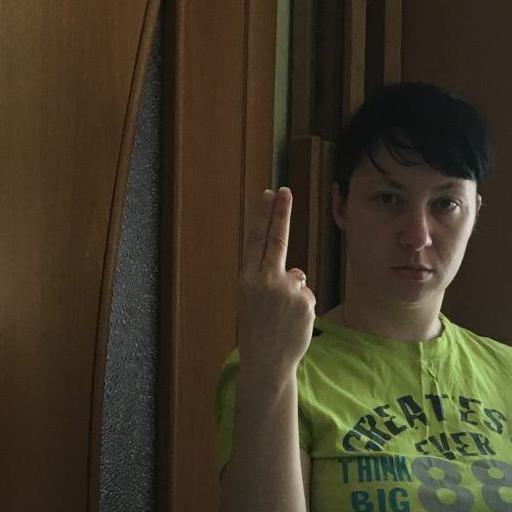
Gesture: two_up_inverted